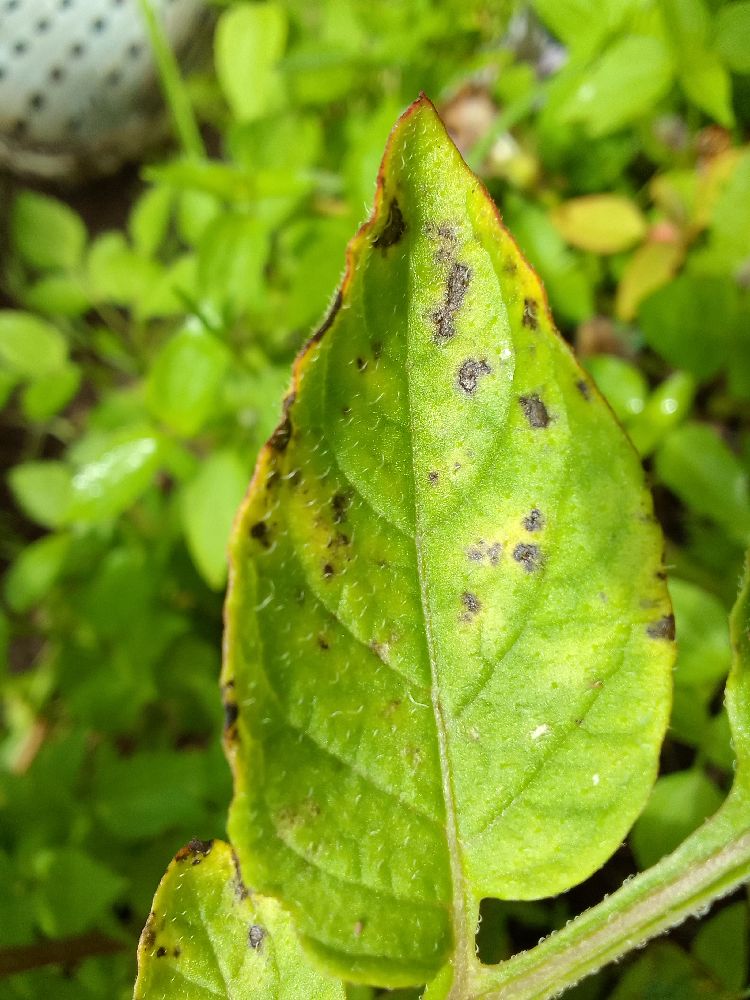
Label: Early blight